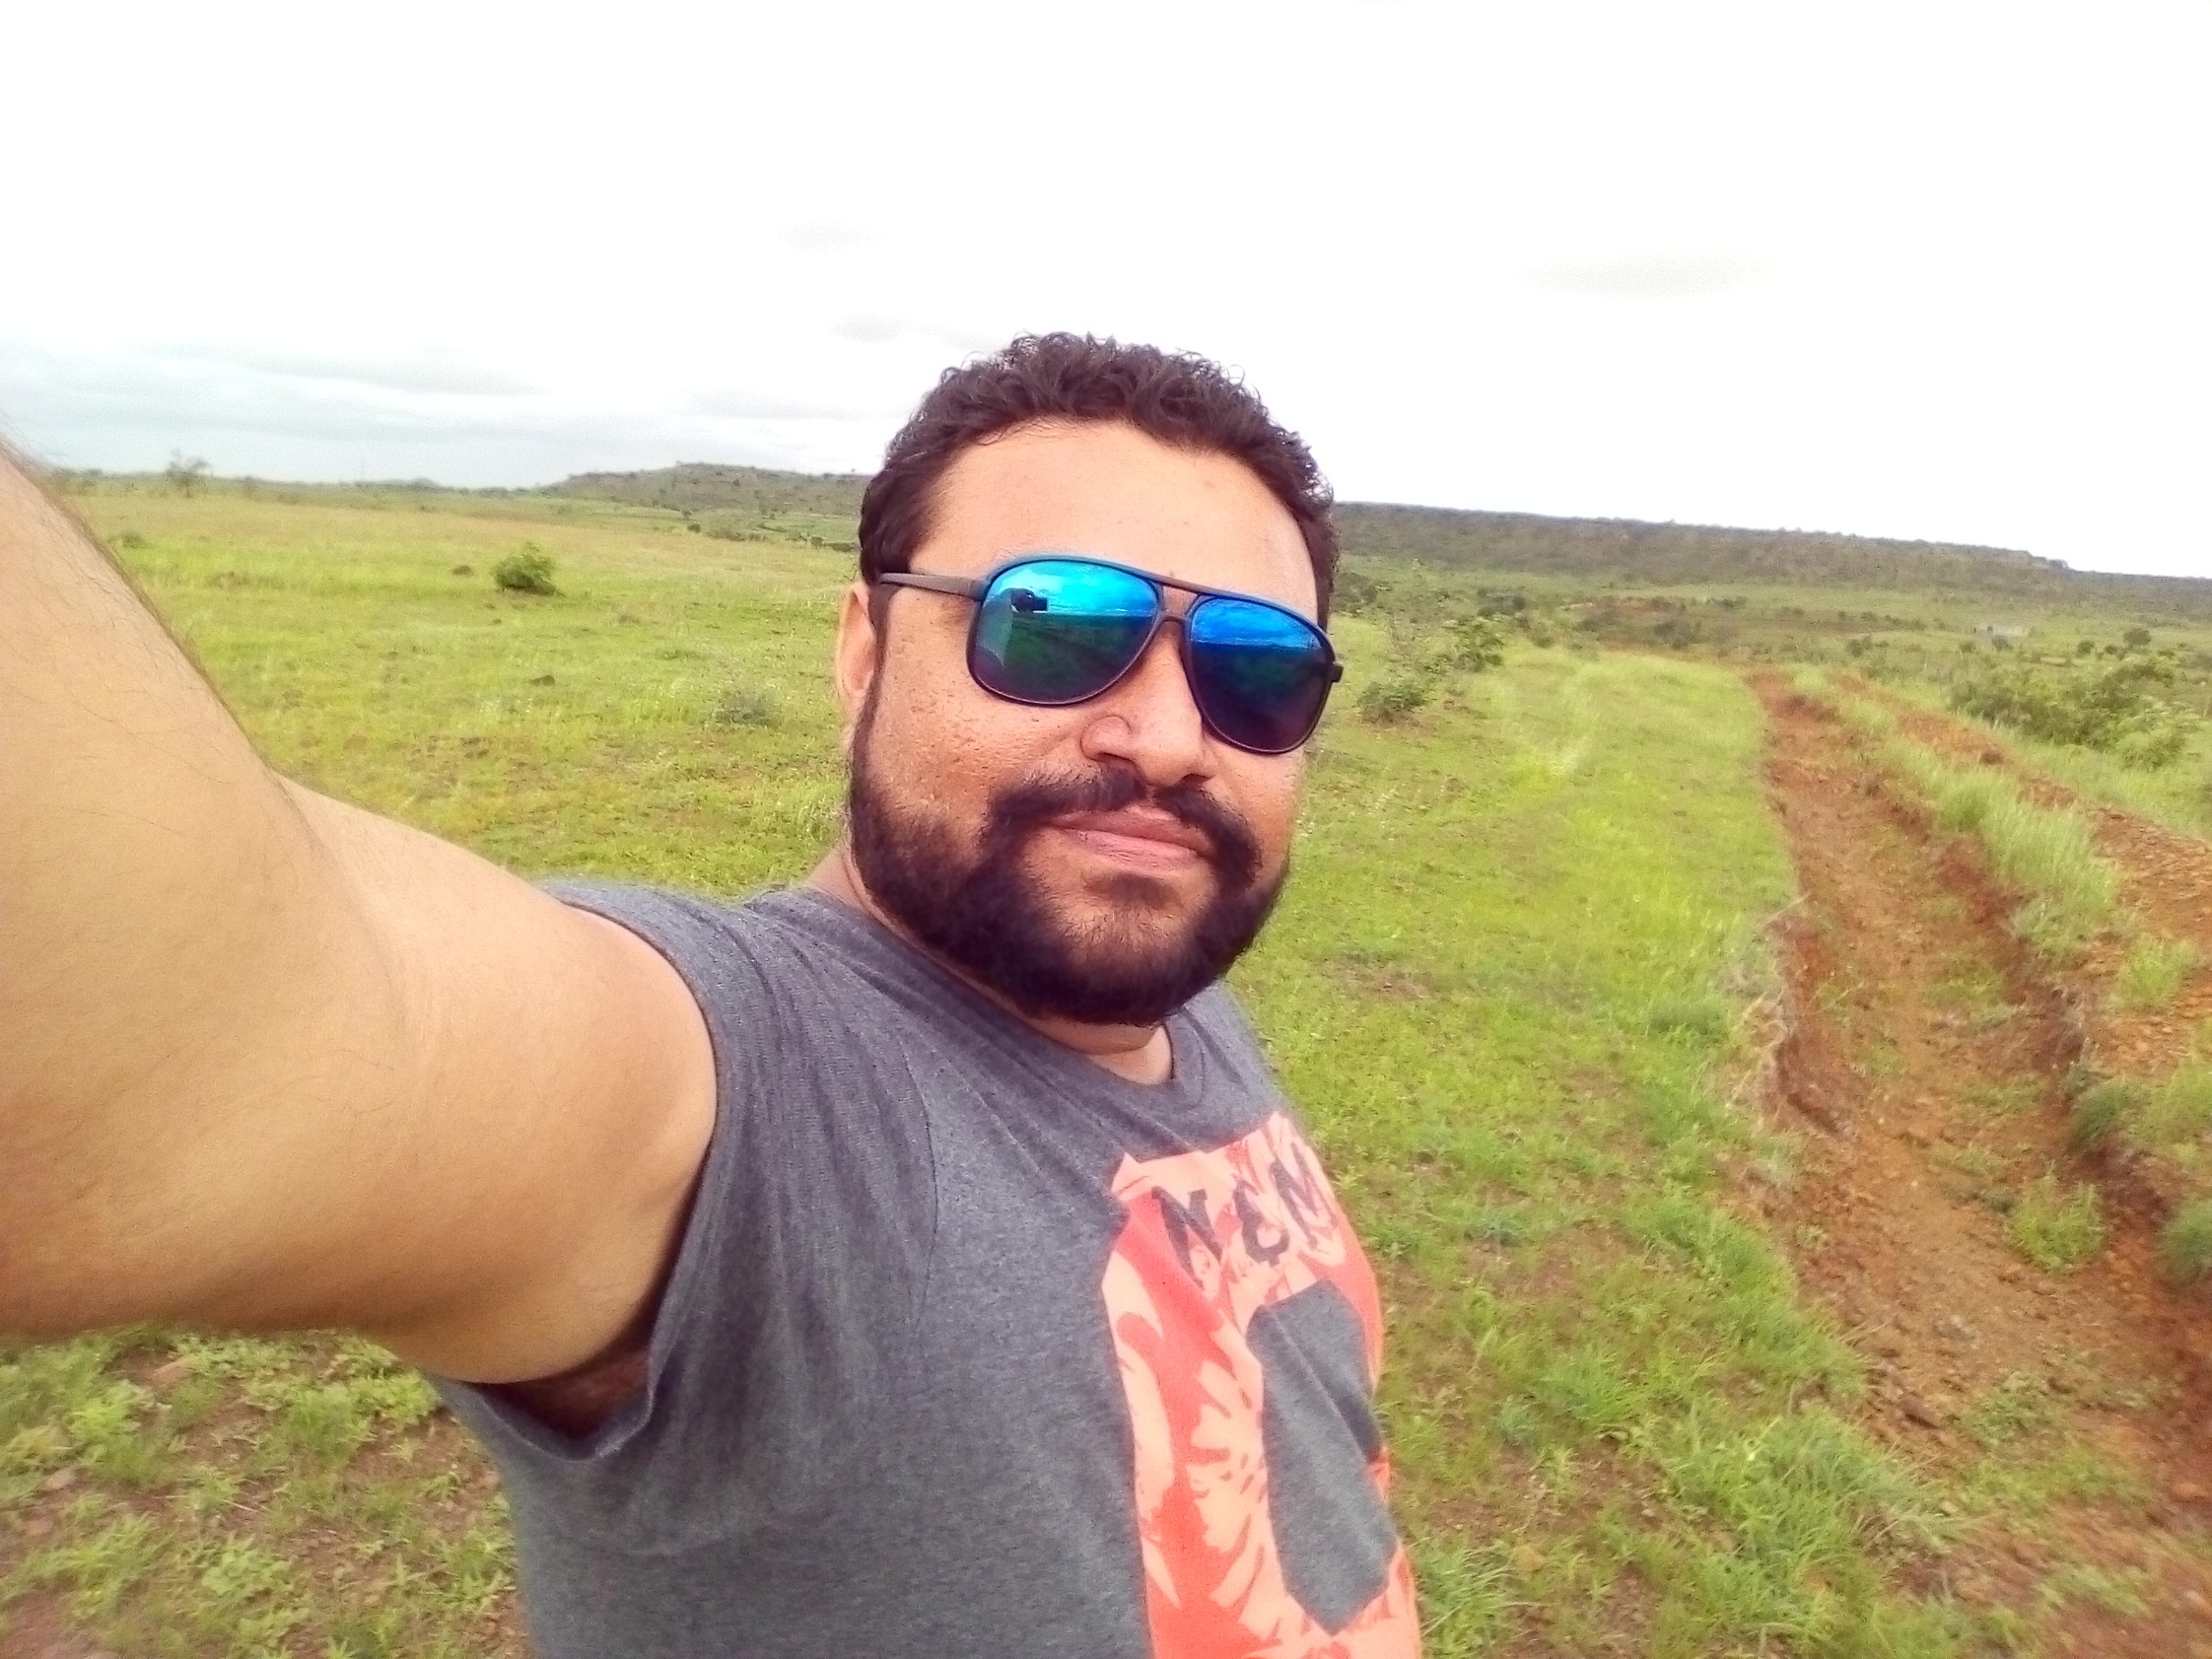
sunglasses, glasses